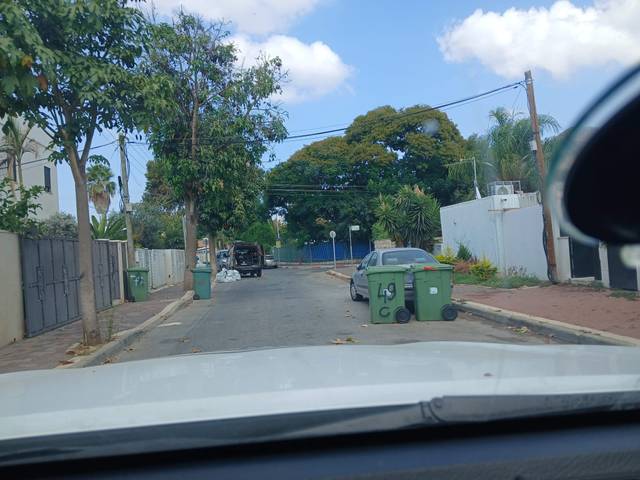
Region: Israel
Coordinates: 32.191, 34.875